Stapeley House

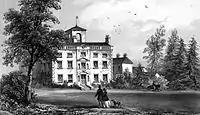
Stapeley House in 1852

William Harwood Folliott was born in 1761 in Chester. His father was James Folliott of Eaton Hall in Cheshire. This Hall was demolished and a much larger house constructed in the early nineteenth century.